Hughes Europe

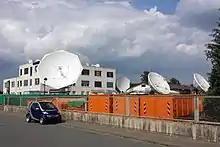
Network Operations Center in Griesheim, Germany

Hughes Europe is an operating and sales organization for Hughes Network Systems, LLC (HUGHES) with its facilities in Germany, Great Britain and Italy.